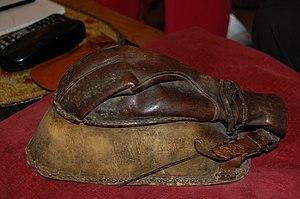
La balle au tamis ou balle au tambour est un sport collectif, inscrit à l'Inventaire du patrimoine culturel immatériel en France, depuis 2012. Opposant deux équipes de 9 joueurs sur un terrain appelé ballodrome, c'est un jeu de gagne-terrain comme la longue paume qui se joue en Picardie.